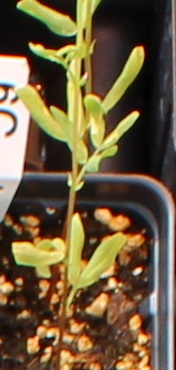
Label: Lentil